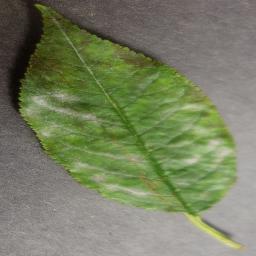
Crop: cherry
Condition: (including_sour)_powdery_mildew